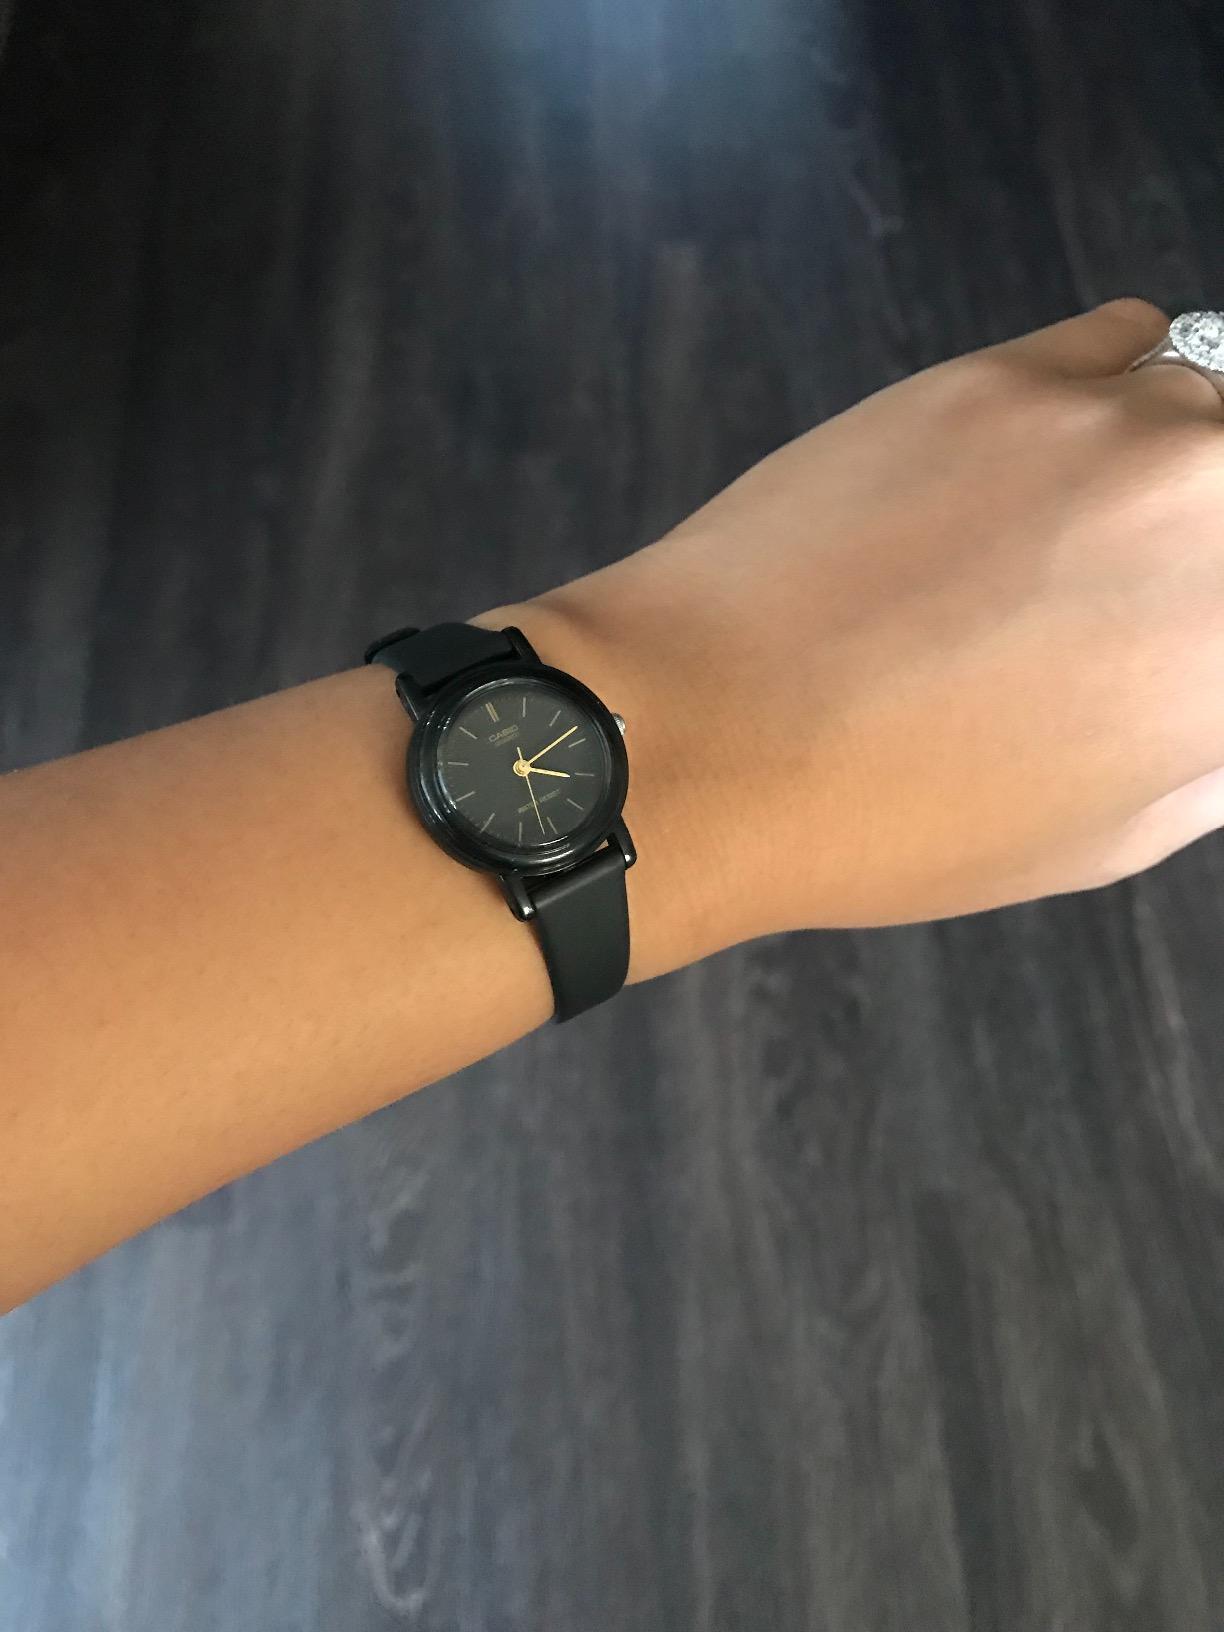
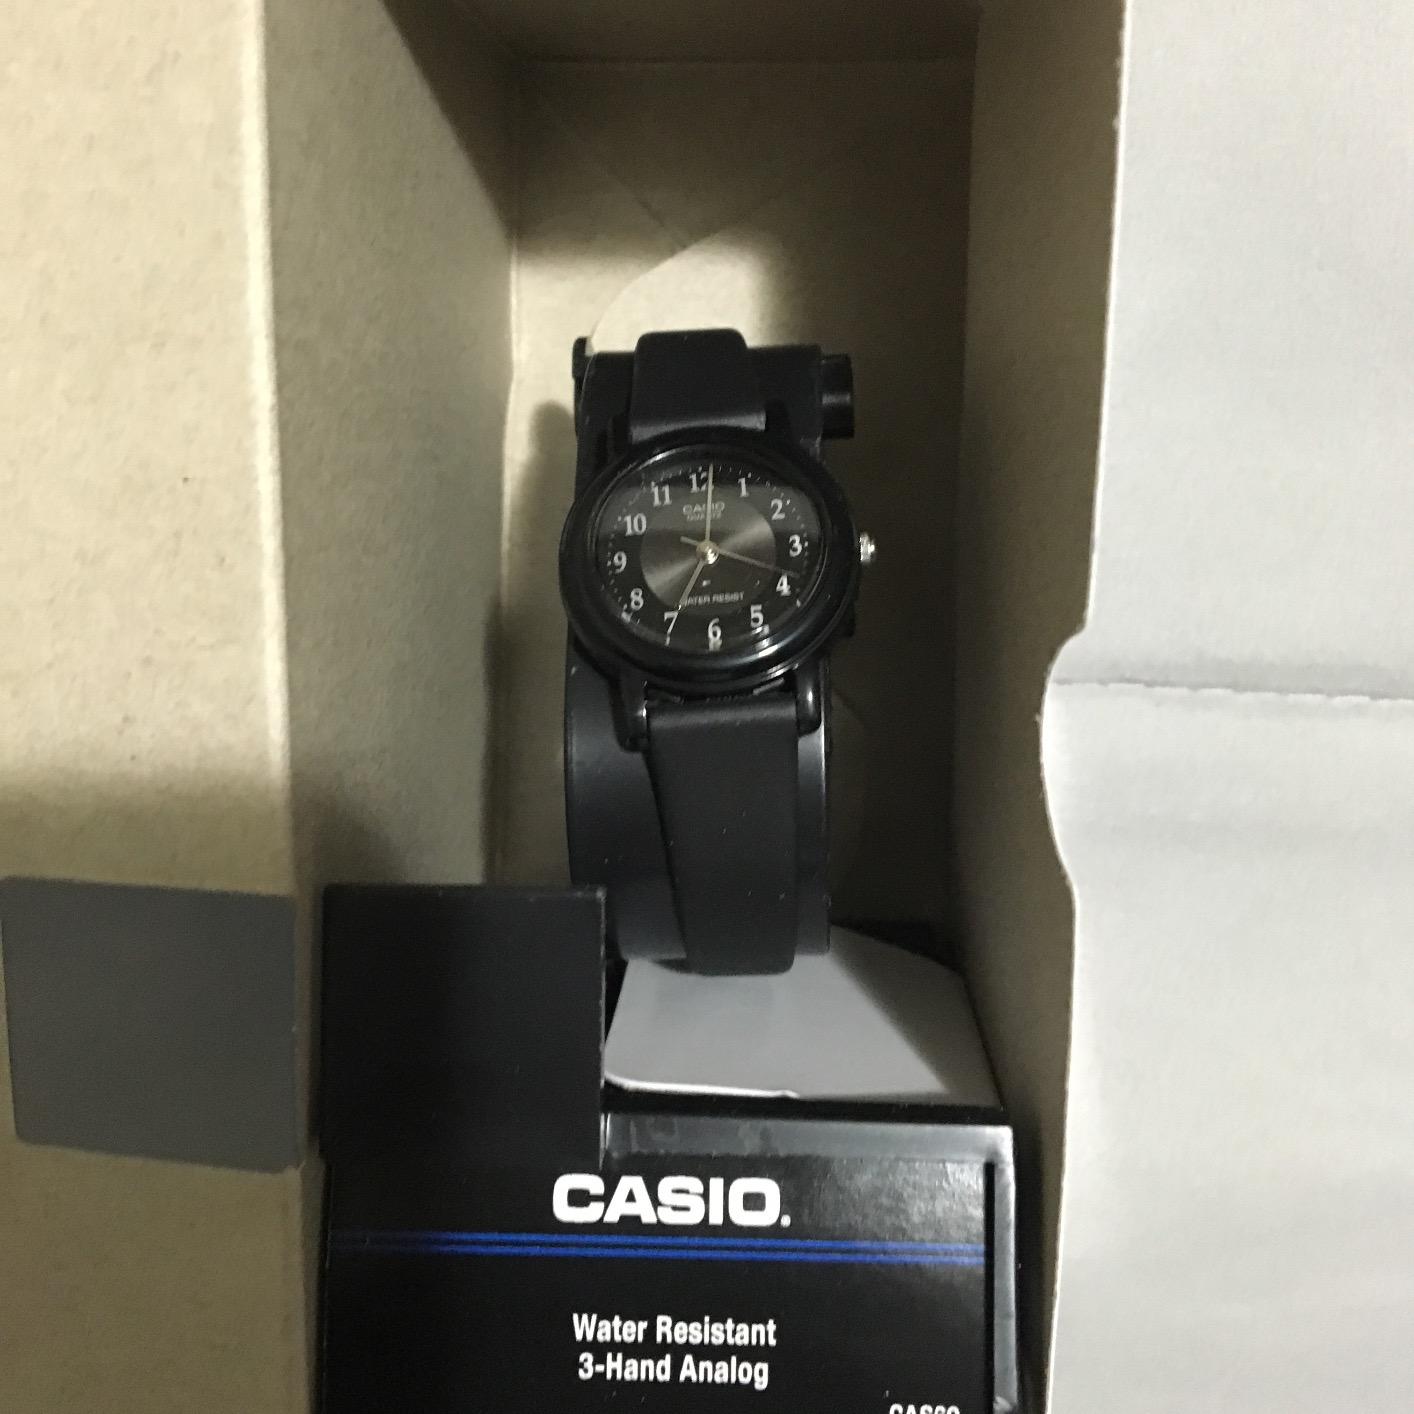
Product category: accessories_watch
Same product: no